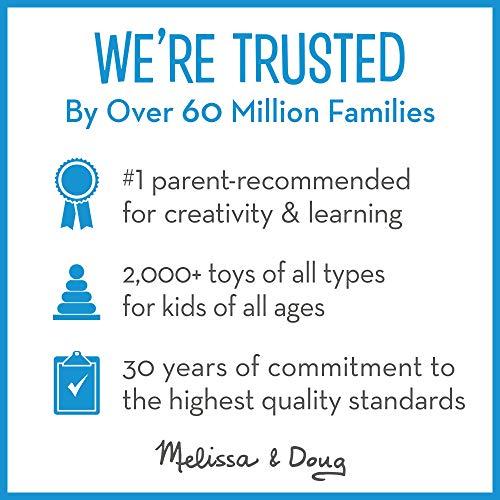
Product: Melissa & Doug Pet Place Puffy Sticker Activity Book (Reusable Puffy Sticker Play Set, 10 Pages, 115 Stickers, Great Gift for Girls and Boys – Best for 4, 5, 6, 7 and 8 Year Olds)
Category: Toys & Games | Arts & Crafts
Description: PET-THEMED PUFFY STICKER PLAY SET: The Melissa and Doug Pet Place Puffy Sticker Activity Book includes 115 reusable puffy stickers and features 10 pages of backgrounds with pet themes.
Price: $6.22
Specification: ProductDimensions:0.2x8.5x11.5inches|ItemWeight:5.6ounces|ShippingWeight:5.6ounces(Viewshippingratesandpolicies)|DomesticShipping:ItemcanbeshippedwithinU.S.|InternationalShipping:ThisitemcanbeshippedtoselectcountriesoutsideoftheU.S.LearnMore|ASIN:B016B6DJSQ|Itemmodelnumber:9429|Manufacturerrecommendedage:4-8years